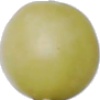
Label: Grape White 2